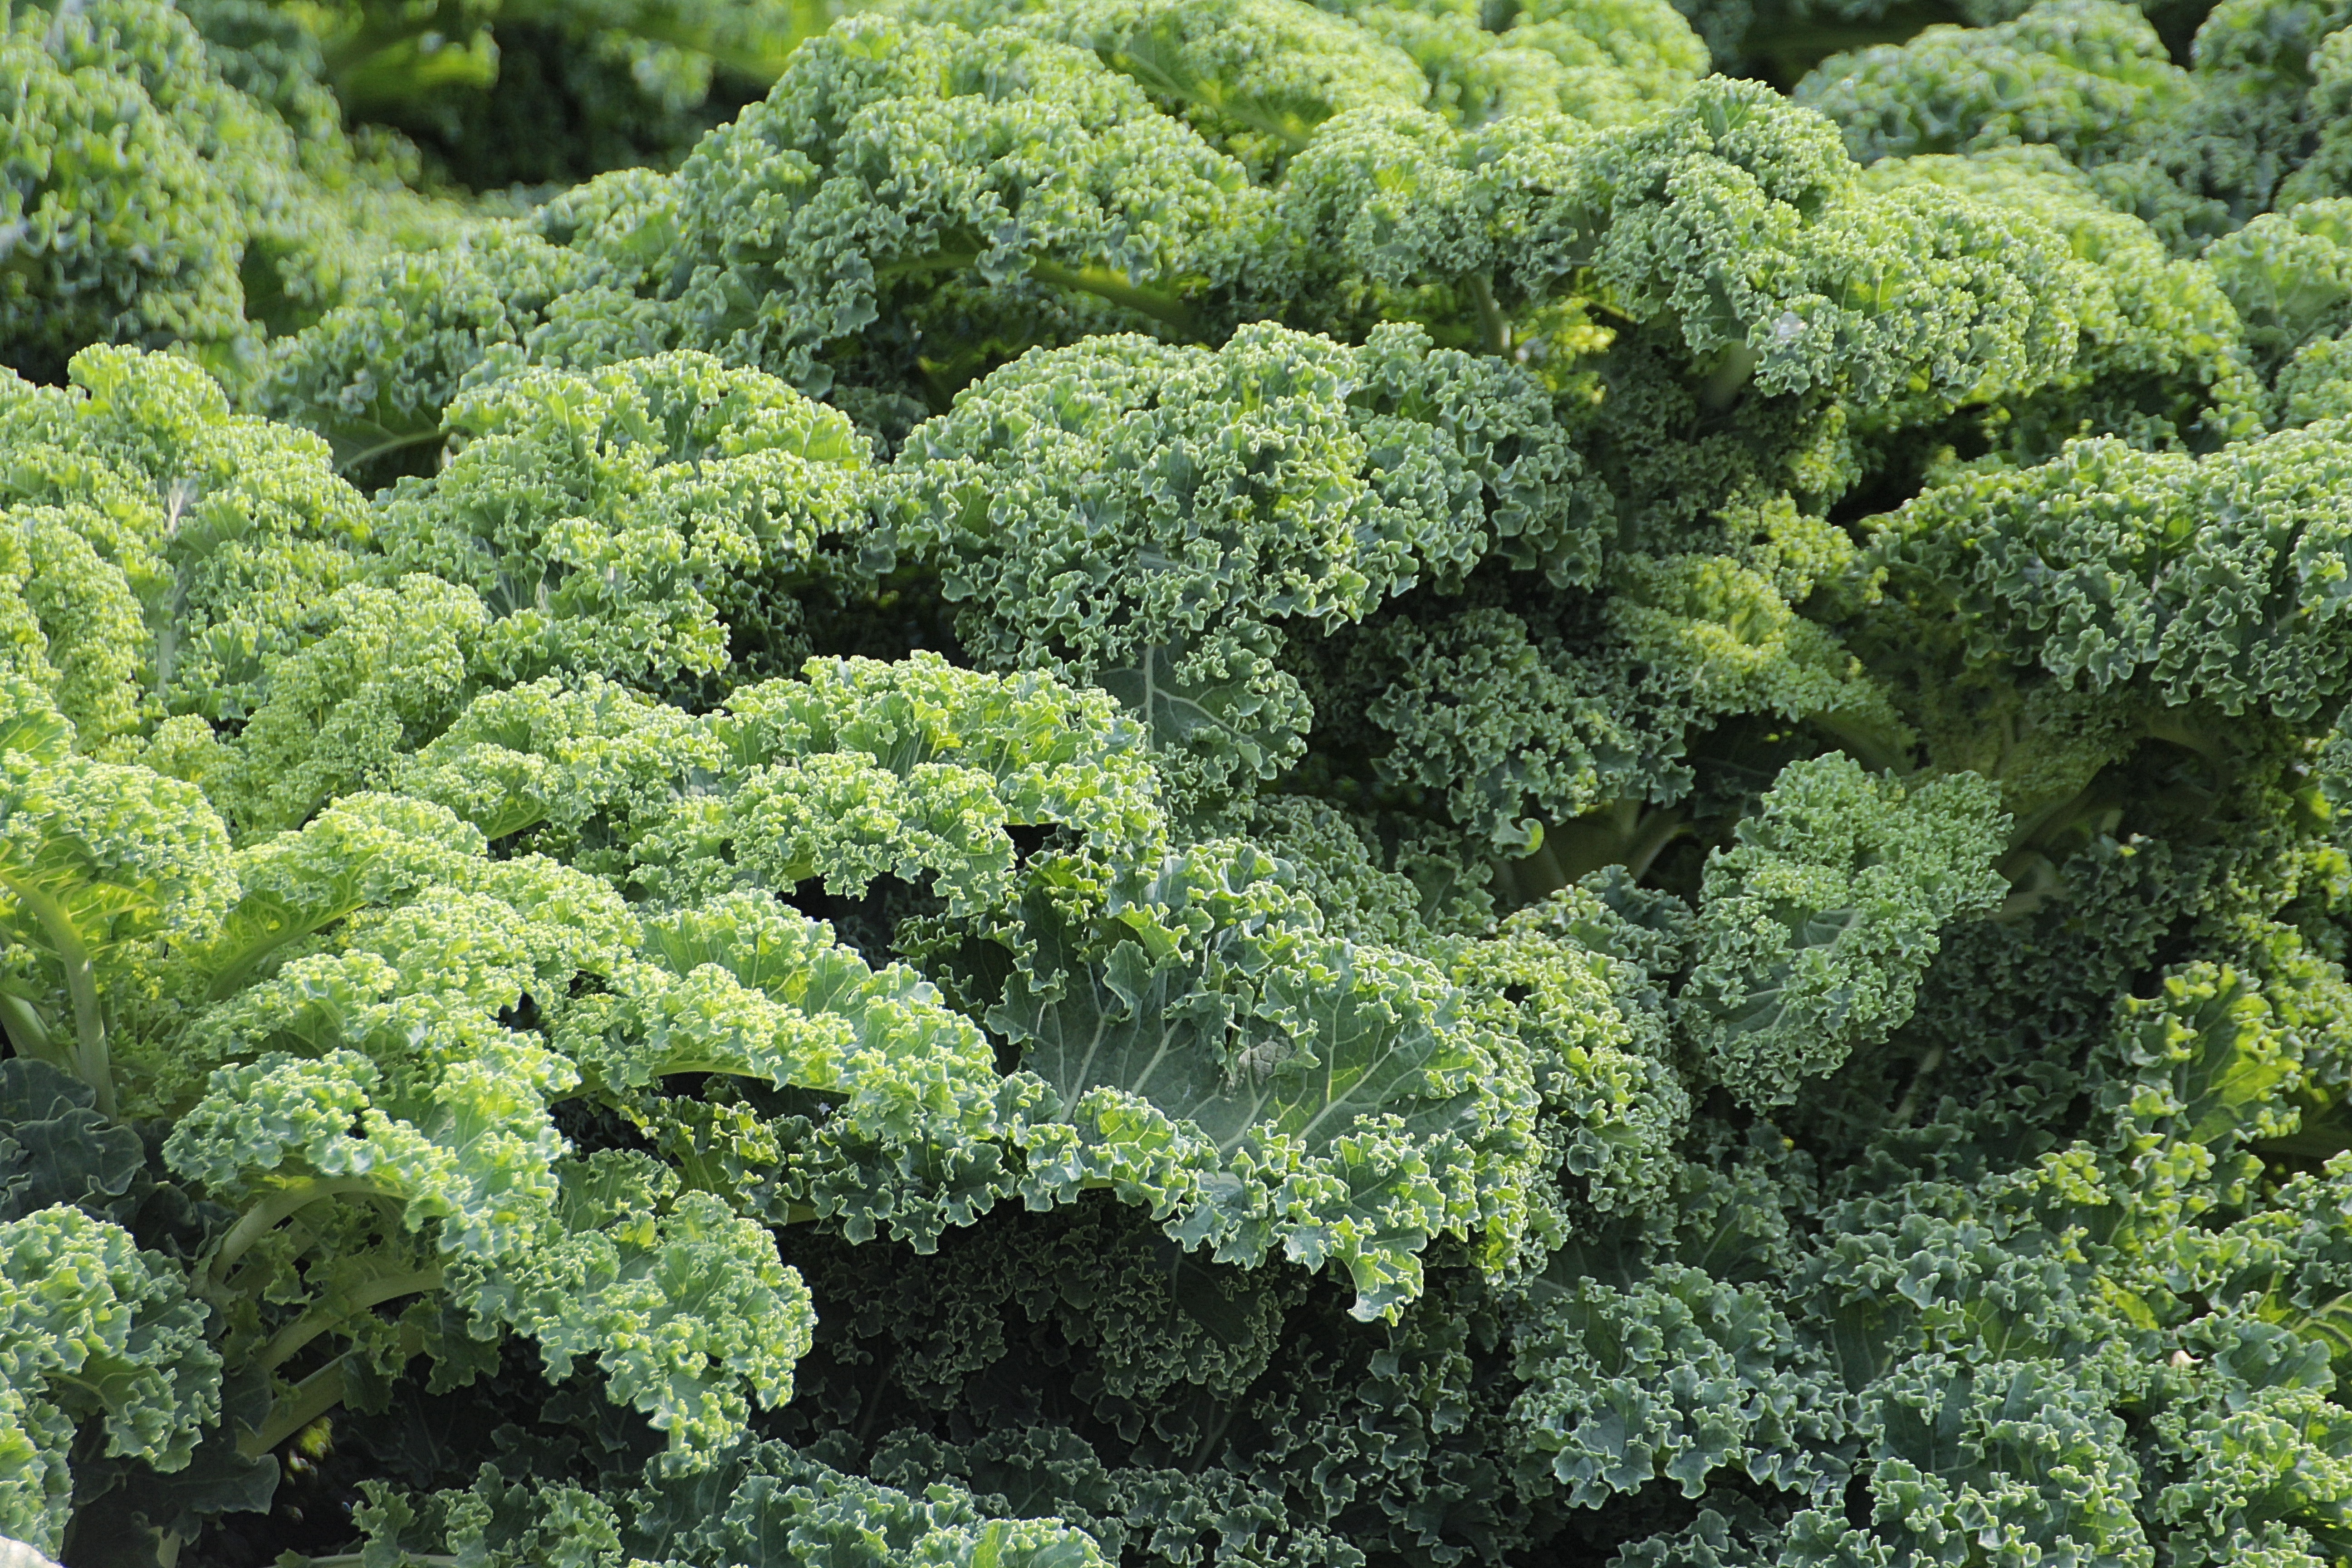
food, produce, vegetable, delicious, broccoli, kale, vegetables, shrub, brassicaceae, kohl, winter vegetables, cruciferous plant, land plant, leaf vegetable, brassica oleracea var, sabellica l